Kew Asylum

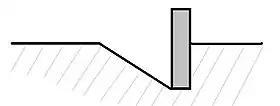
Cross section of a Ha-Ha wall at Kew Asylum

Another distinctive feature of Kew Asylum and its sister asylums is the use of a variation on ha-ha walls around the patients' courtyards. They consisted of a trench, one side of which was vertical and faced with stone or bricks, the other side sloped and turfed. From the inside, the walls presented a tall face to patients, deterring them from escaping, while from outside the walls looked low so as not to suggest imprisonment. A journalist with "The Argus" described the walls as an "excellent arrangement, as it enables the patients to see the outside world, and does away with that gaol appearance and feeling inculcated by the walls of the old asylums". Many of Kew's ha-ha walls were retained and remain intact, unlike those at Beechworth and Ararat which were partially dismantled or the trenches were filled in.